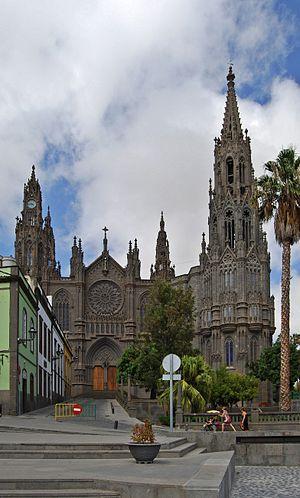
L'Église Saint Jean Baptiste d'Arucas, sur la Grande Canarie.